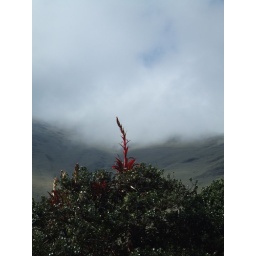
A strange flower in a tree